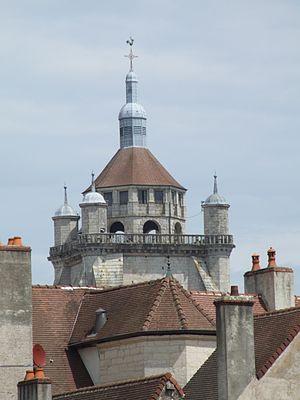
Collégiale Notre-Dame, détail du clocher, Dole, Jura, FRANCE
Le clocher comtois se caractérise par son aspect de clocher-porche surmonté d'un dôme à l'impériale. Il a été édifié en nombre lors de la reconstruction des églises franc-comtoises au XVIIIᵉ siècle : on compte près de 700 clochers de ce type dans la province, ce qui représente plus du tiers des communes de Franche-Comté.
Le coq, animal familier qui sait se faire entendre, a trouvé une place importante dans de nombreuses religions et traditions. Symbole universel, les vertus qu'on prête à ces animaux, qualifiés de solaire, sont en effet innombrables. Porte-bonheur, prophète guérisseur, le coq incarne souvent le courage, l'intelligence, et on l'associe volontiers à la résurrection.